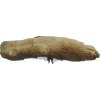
Label: ginger